William Cheung (scientist)

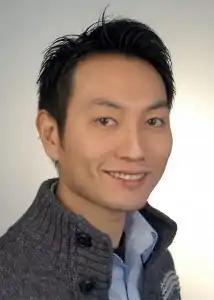

William Cheung is a marine biologist, well known for his research on the impacts of climate change on marine ecosystems and fisheries. He currently works as director of science of the Nereus Program and is also an associate professor at the University of British Columbia, as well as Leader at the UBC Changing Ocean Research Unit.